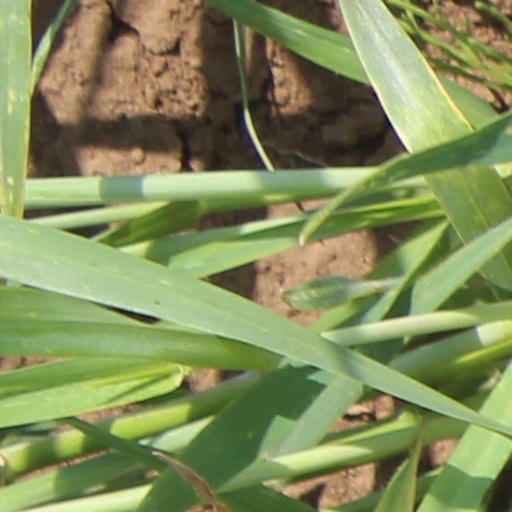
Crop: wheat